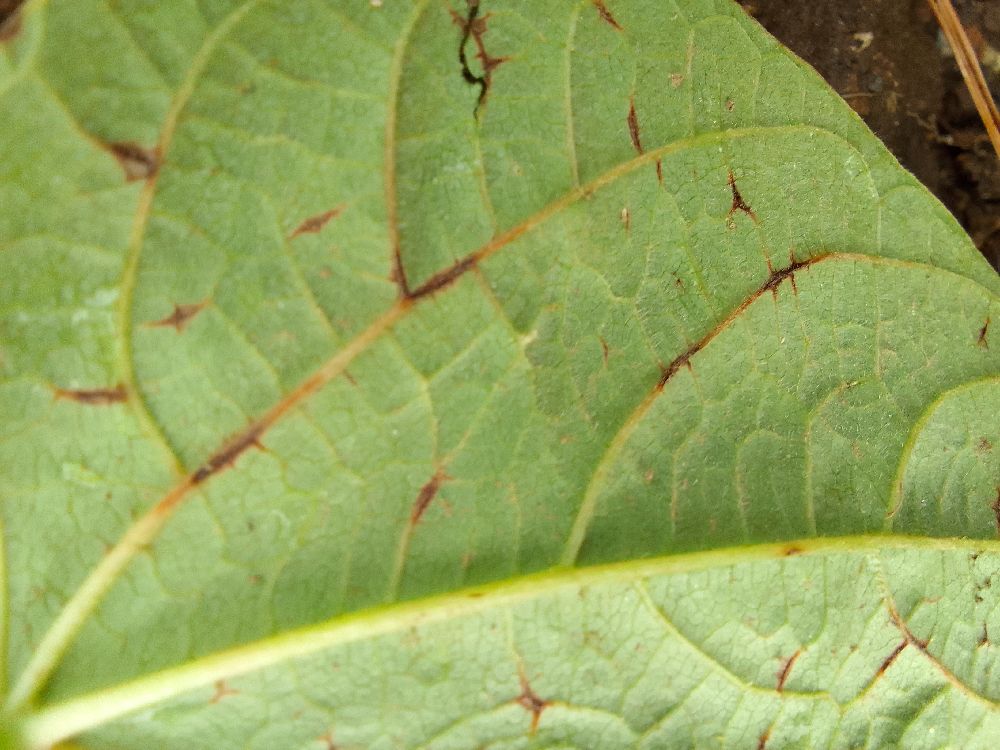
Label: anthracnose